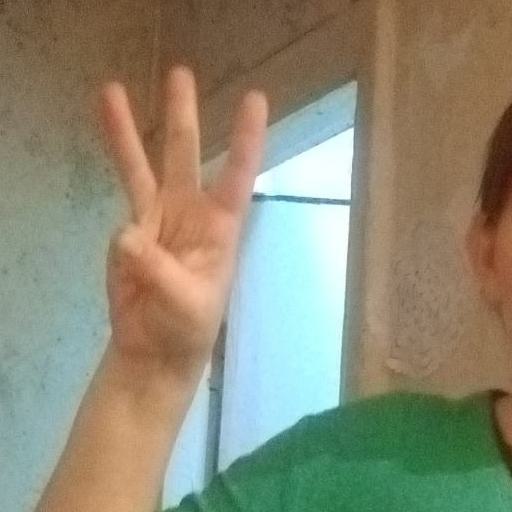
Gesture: three